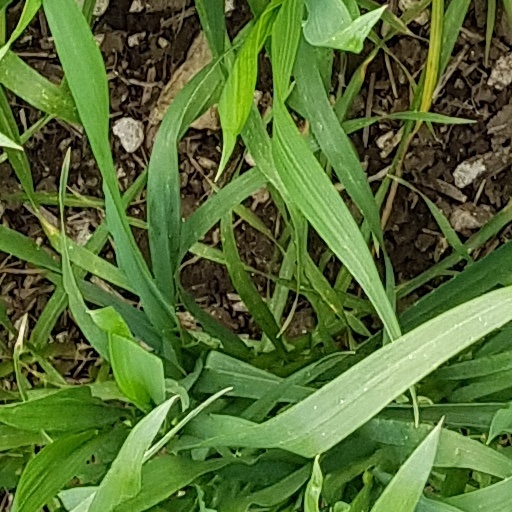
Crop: wheat